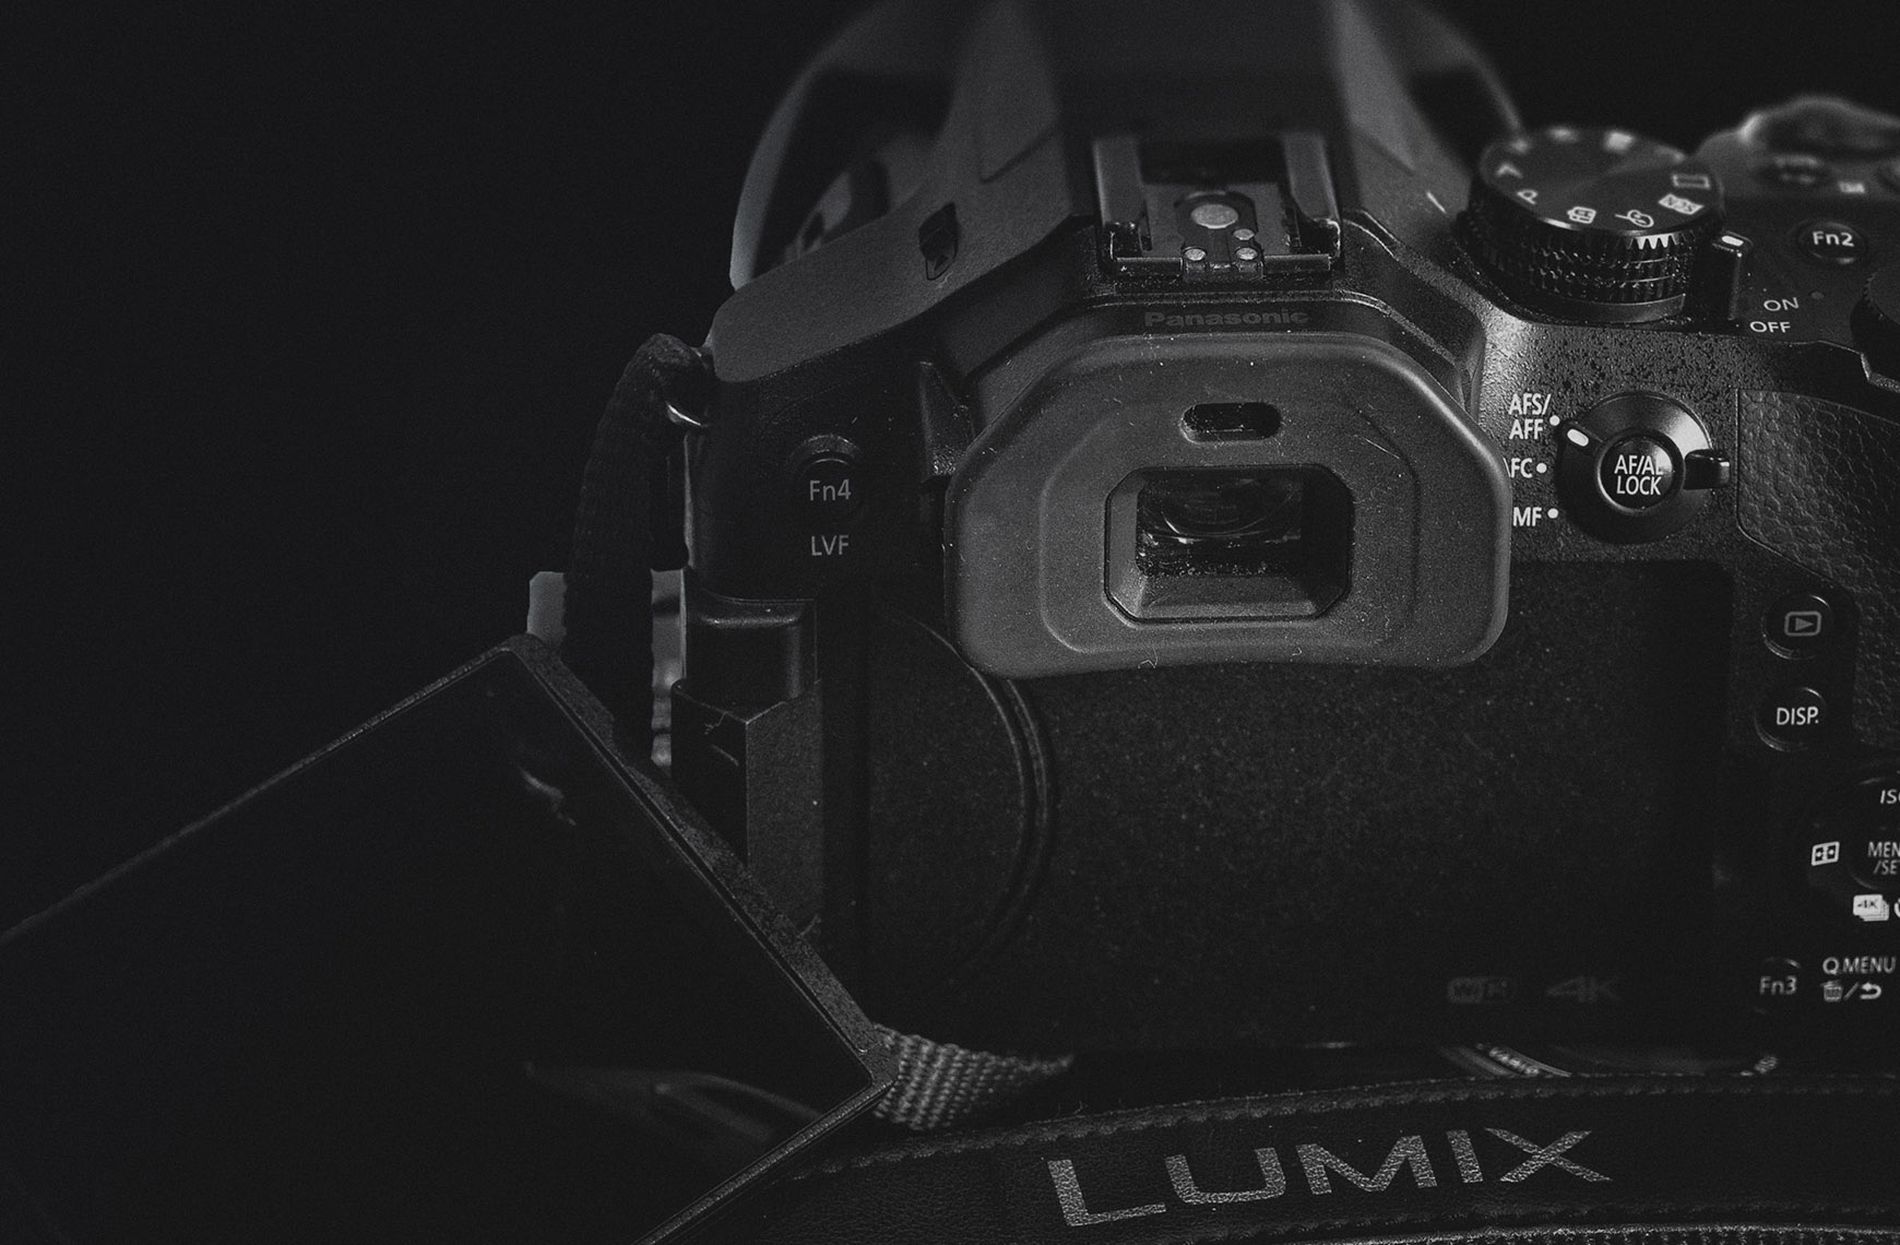
Back View of a Lumix Camera
The photo shows the back of a black Lumix camera, with its viewfinder and side screen all clearly visible. The camera strap with the Lumix logo pops out a bit at the bottom. The lighting is soft and moody, and the dark background helps draw attention to the camera's shape and details.
Close-up shot from eye level, with soft light bringing out the camera's texture. The dark background adds a calm, almost cinematic mood, like something's just about to happen. The mood is calm
Labels: Camera, Electronics, Black, Video Camera, Background, Camera Screen, Camera Strap, background
Camera: NIKON CORPORATION NIKON Z 50
Lens: NIKKOR Z 50mm f/1.8 S
Aperture: F6.3
Exposure: 1/13 sec
ISO: 640
Focal length: 50.0 mm